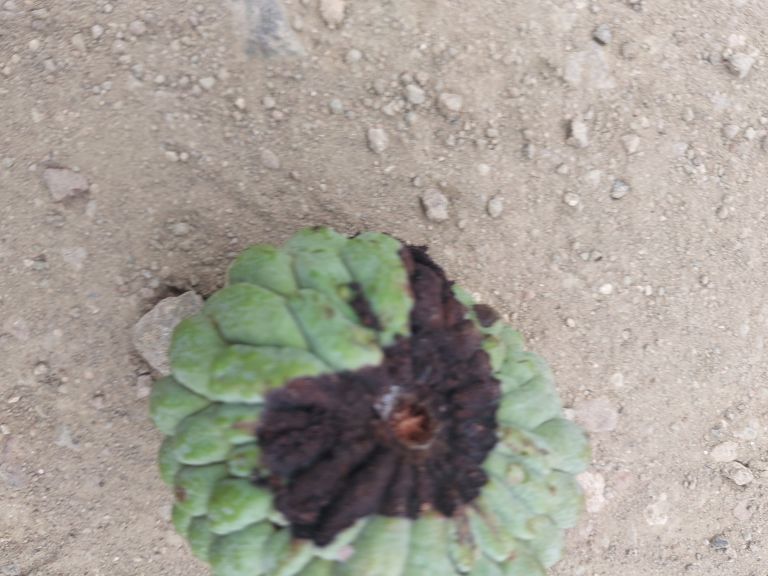
Disease label: Diplodia Rot